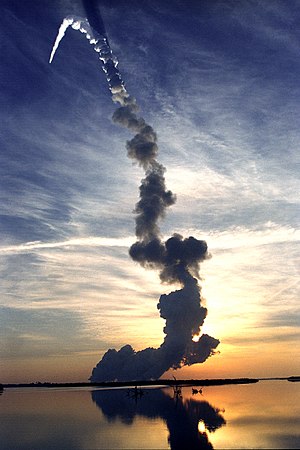
STS-96 / Missionen
STS-96 var Discoverys 26. rumfærge-mission. Den blev opsendt d. 27. maj 1999 og vendte tilbage den d. 6. juni 1999. Det var den eneste rumflyvning overhovedet til den Internationale Rumstation i 1999, grundet forsinkelsen med det russiske Zvezda-modul. Discovery havde udstyr med til både Zarja- og Unity-modulerne.